Dropkick Murphys discography

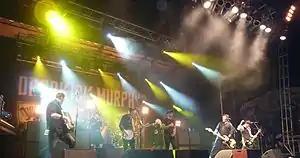
Dropkick Murphys performing at The National Shamrock Fest in Washington, D.C.

American Celtic punk band Dropkick Murphys has released thirteen studio albums, three live albums, four compilation albums, sixteen extended plays, thirty-six singles and forty-seven music videos.